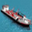
Label: ship